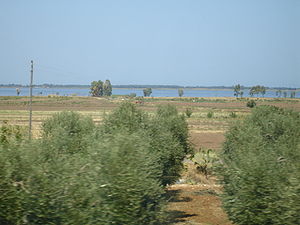
Lago di Lesina
Lesinasøen, ligger i det nordlige Apulien mellem Tavoliere delle Puglie og halvøen Gargano, er den niende største sø i Italien og den næststørste i den sydlige del af landet. Den er en 24,4 km lang og 2,4 km bred lagune med et areal på 51,4 km². Den er sejlbar via to kanaler, Acquarotta og Schiapparo. Kanalerne forbinder Lagunen med Adriaterhavet, som søen er adskilt fra af en klitrække, Bosco Isola, der er mellem en og to kilometer bred og seksten lang. Den fiskerige sø har brakvand da fordi det er får ferskvand via bække fra højlandet.